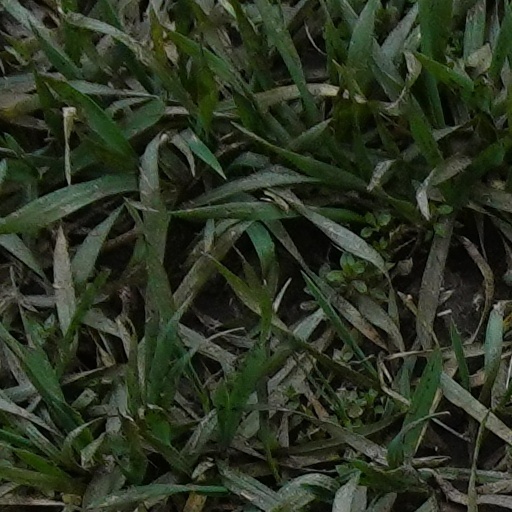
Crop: wheat